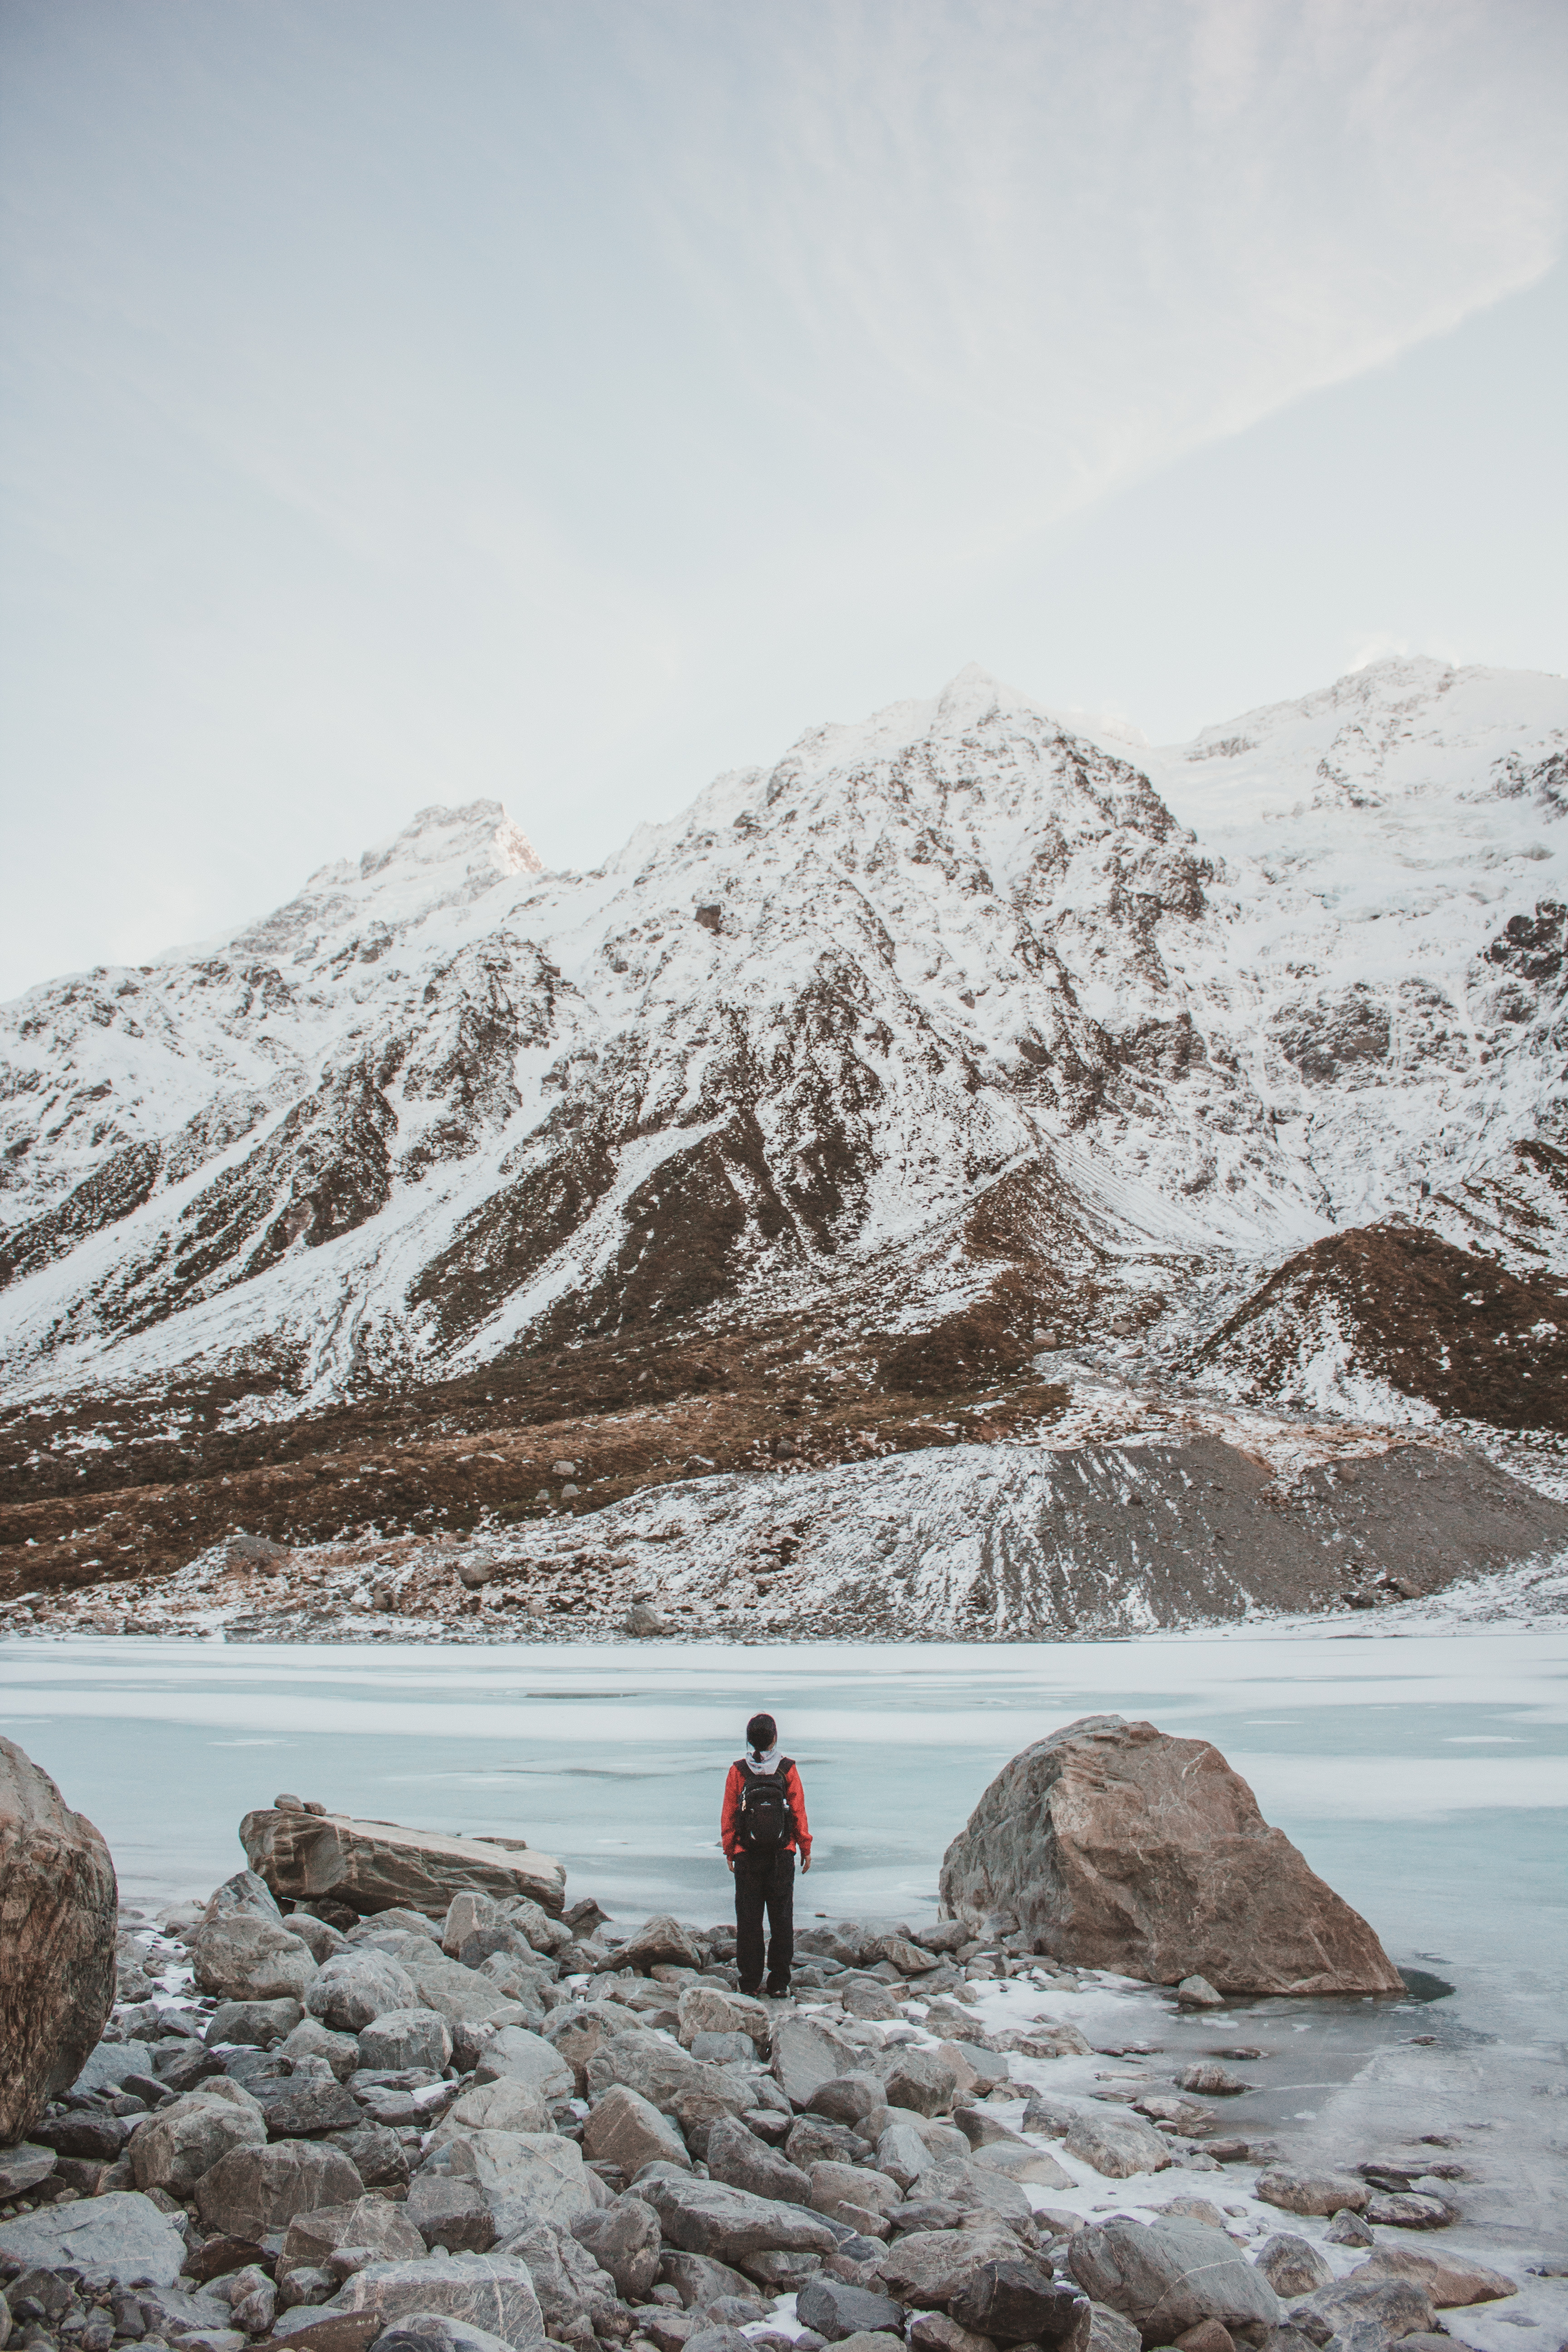
mountainous landforms, mountain, glacial landform, snow, winter, geological phenomenon, arctic, sky, ice, rock, mountain range, ice cap, fell, ridge, glacier, moraine, landscape, sea, freezing, vacation, hill, adventure, fjord, lake, tourism, tundra, coast, summit, alps, ocean